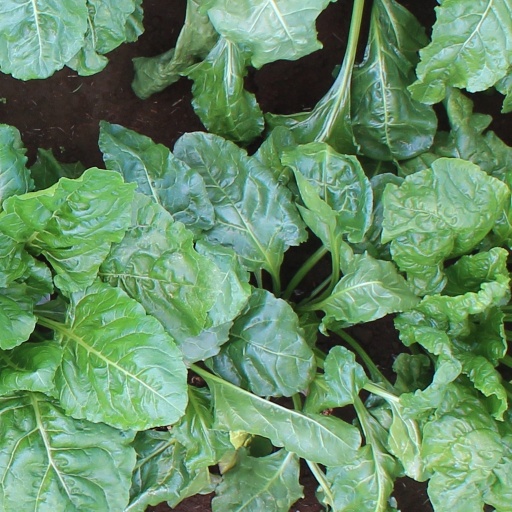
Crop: sugar beet